Jaap Blokker

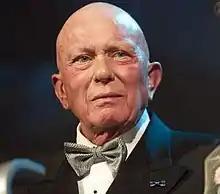
Jaap Blokker after receiving the Lifetime Achievement Award during the ING Retail Jaarprijs Gala in Hilversum, November 2010

Blokker was born in Amsterdam. From 1976 to 2010 he was general director of Blokker Holding, which operates a series of chain stores in various countries; the best-known in the Netherlands is Blokker. He was also an outspoken critic of the euro and the effects of immigration, and published his criticism in the Blokker Holding annual reports.